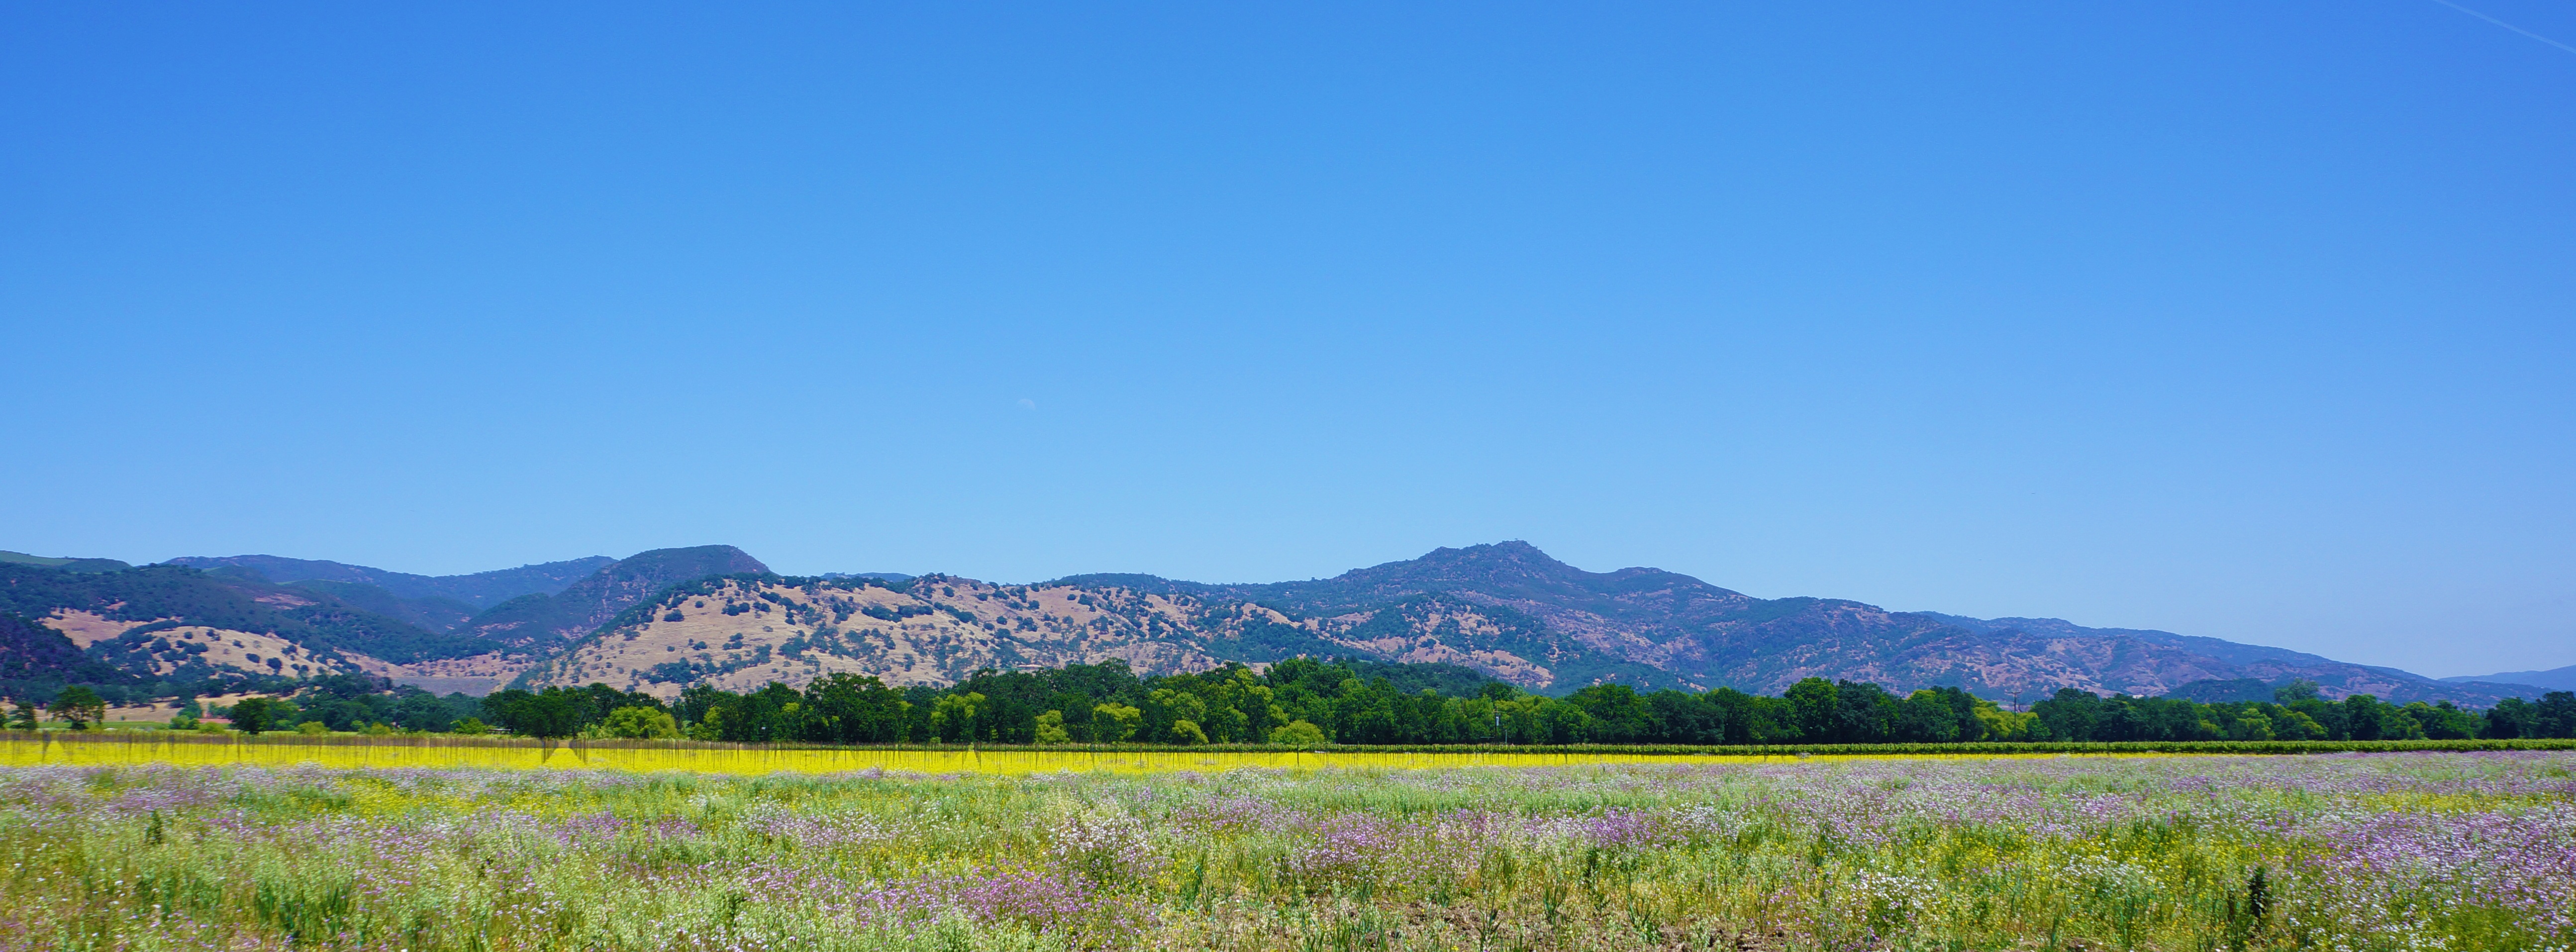
landscape, nature, outdoor, horizon, wilderness, mountain, plant, sky, grape, vine, vineyard, wine, field, farm, meadow, prairie, fruit, hill, lake, valley, mountain range, country, panorama, foliage, rural, food, green, scenic, pasture, ranch, usa, fresh, industry, agriculture, tourism, california, season, ridge, plain, grapevine, leaves, grassland, growing, plateau, habitat, ecosystem, winery, napa, steppe, napa valley, natural environment, geographical feature, mountainous landforms, land lot